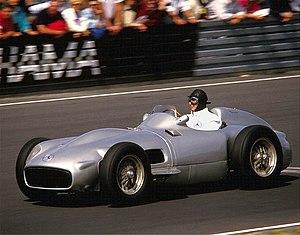
L'histoire de la Formule 1 trouve son origine dans les courses automobiles disputées en Europe dans les années 1920 et 1930. Elle commence réellement en 1946 avec l'uniformisation des règles voulue par la Commission sportive internationale de la Fédération internationale de l'automobile et la création de la « Formule de Course Internationale nᵒ 1 », pour indiquer la qualité optimale, comprimée en Formule 1. Un championnat du monde de Formule 1 est créé en 1950 puis une coupe des constructeurs en 1958.
Juan Manuel Fangio, né le 24 juin 1911 à Balcarce et mort le 17 juillet 1995 à Buenos Aires, est un pilote automobile argentin.
La Mercedes-Benz W196 est la monoplace de Formule 1 avec laquelle Mercedes-Benz fait son retour en Grand Prix après 15 ans d'absence, lors du championnat du monde de Formule 1 1954. Juan Manuel Fangio est champion du monde à son volant en 1954 et en 1955. C'est la dernière Formule 1 construite par Mercedes avant son retour à la compétition en 2010.
L'histoire de la réglementation de la Formule 1 commence en 1946 avec l'uniformisation des règles voulue par la Commission sportive internationale de la Fédération internationale de l'automobile et la création de la « Formule de Course Internationale n°1 ». Le championnat du monde sera créé en 1950.